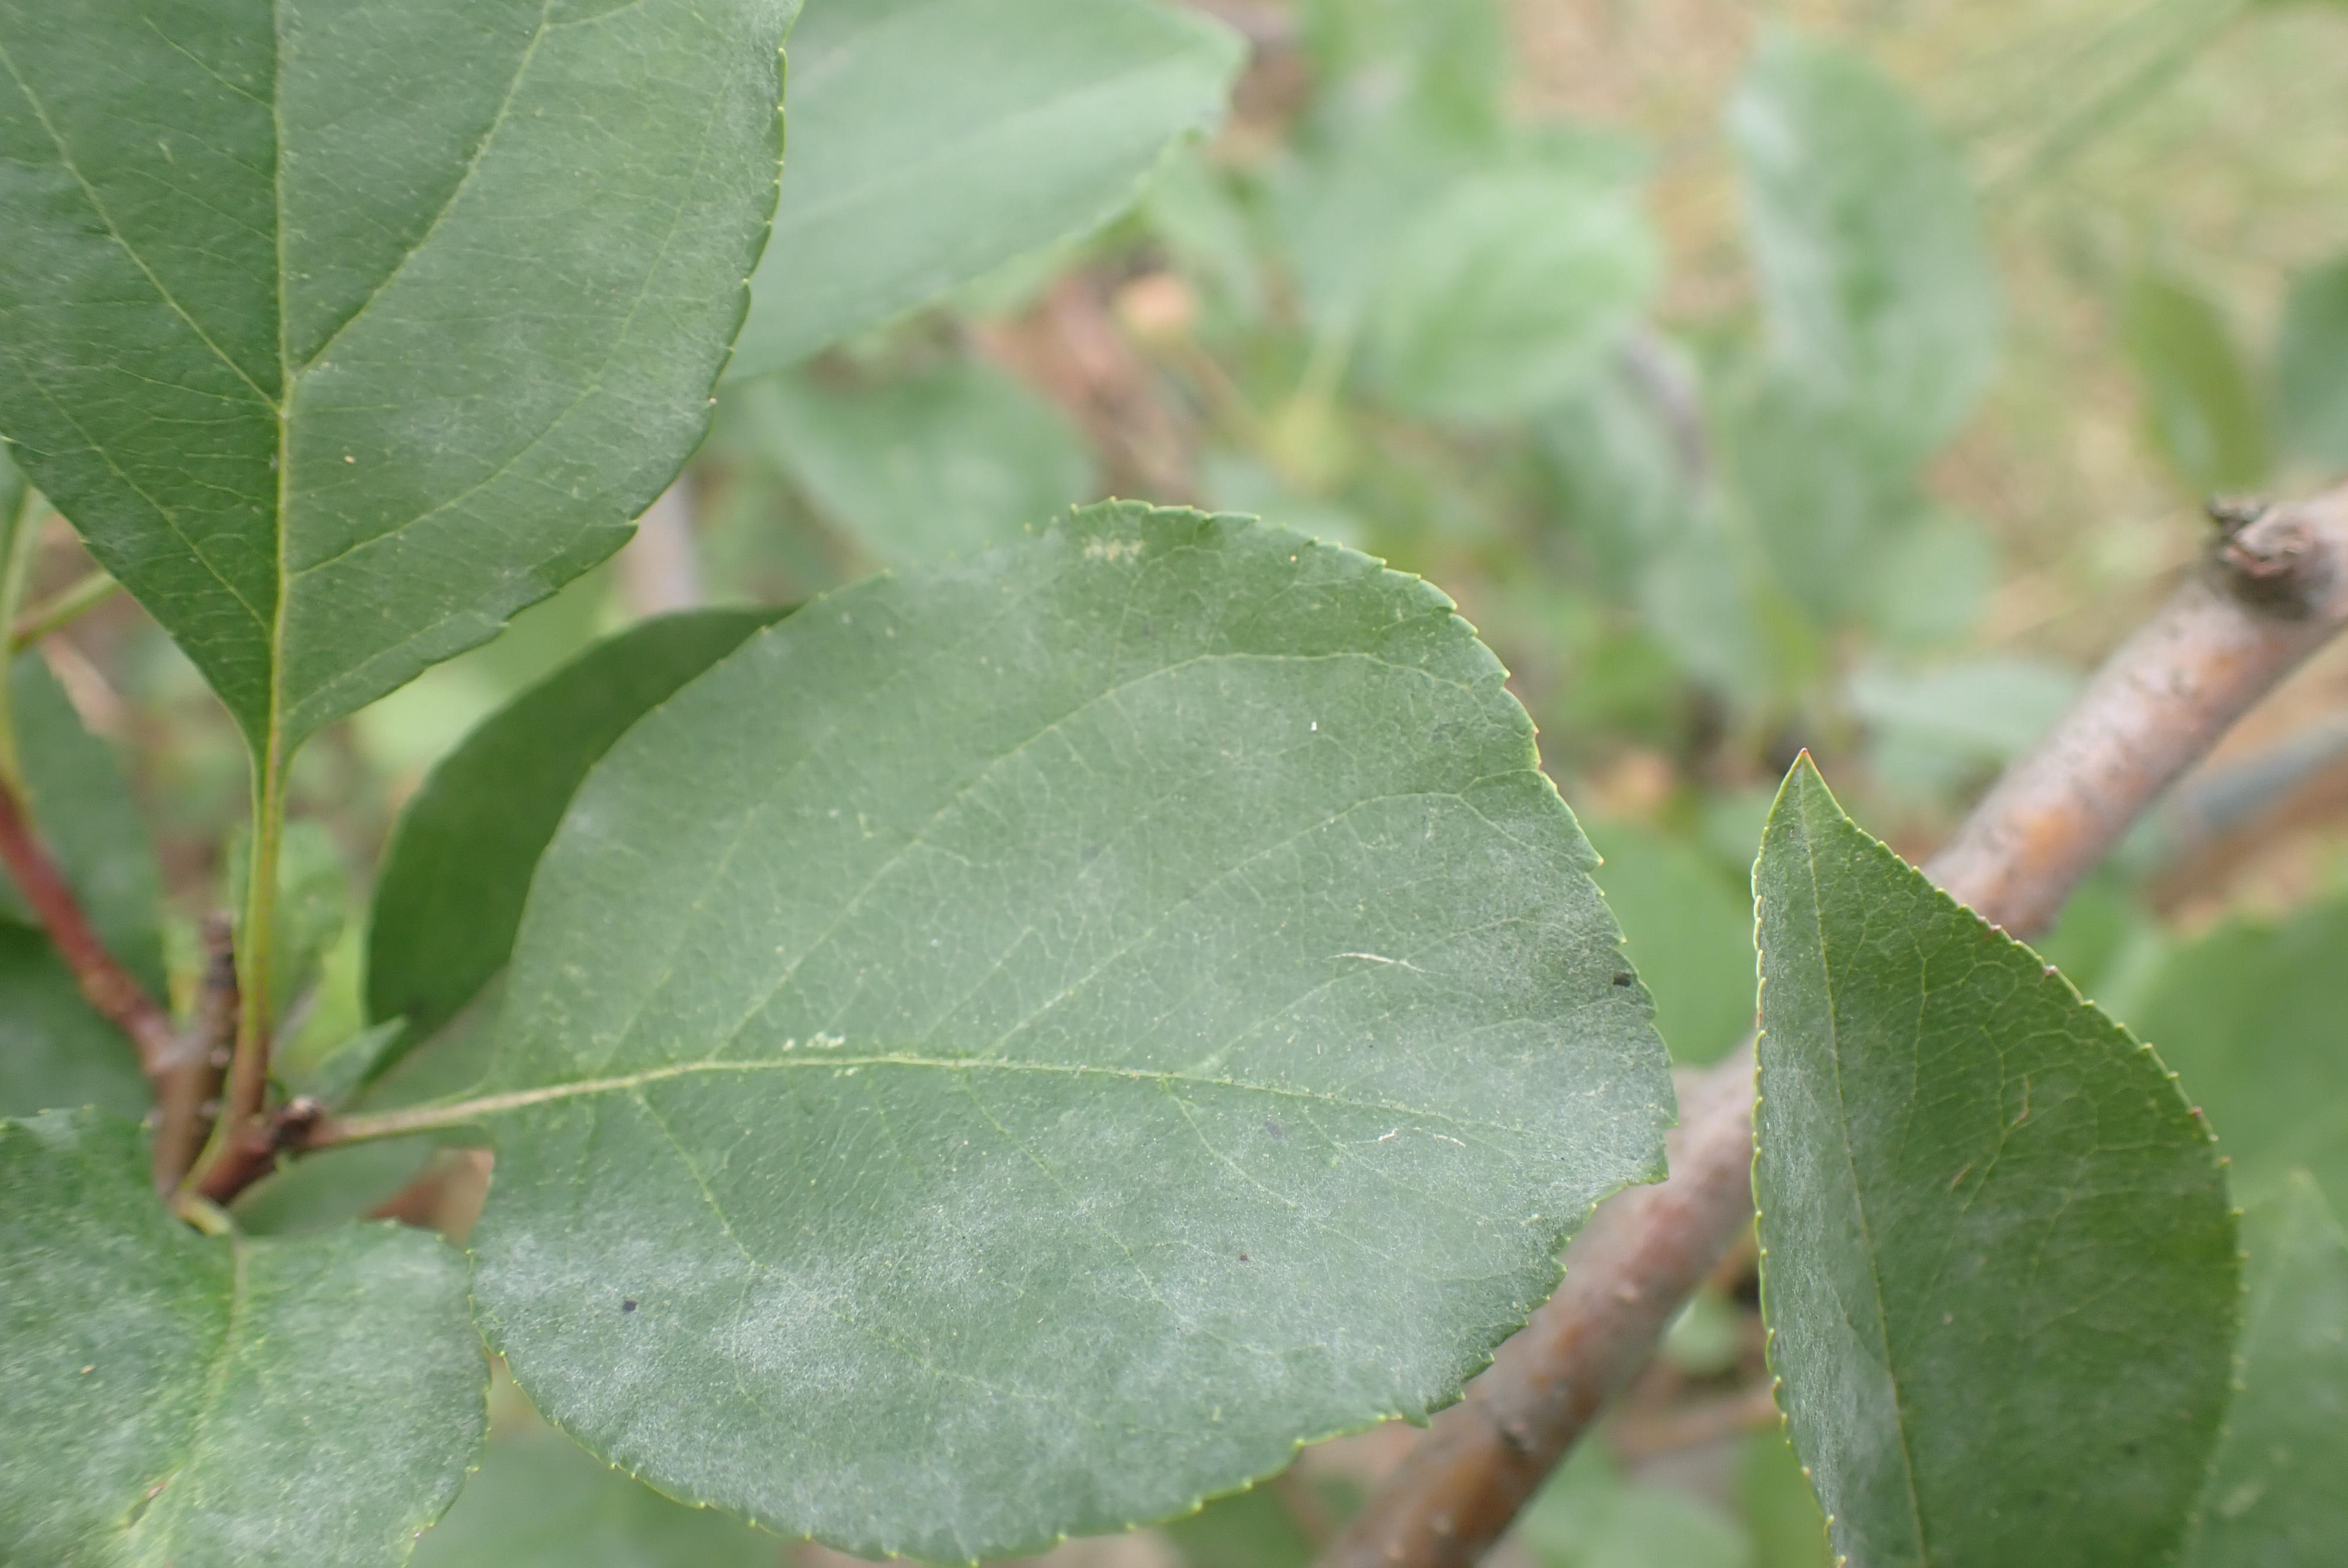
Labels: powdery_mildew